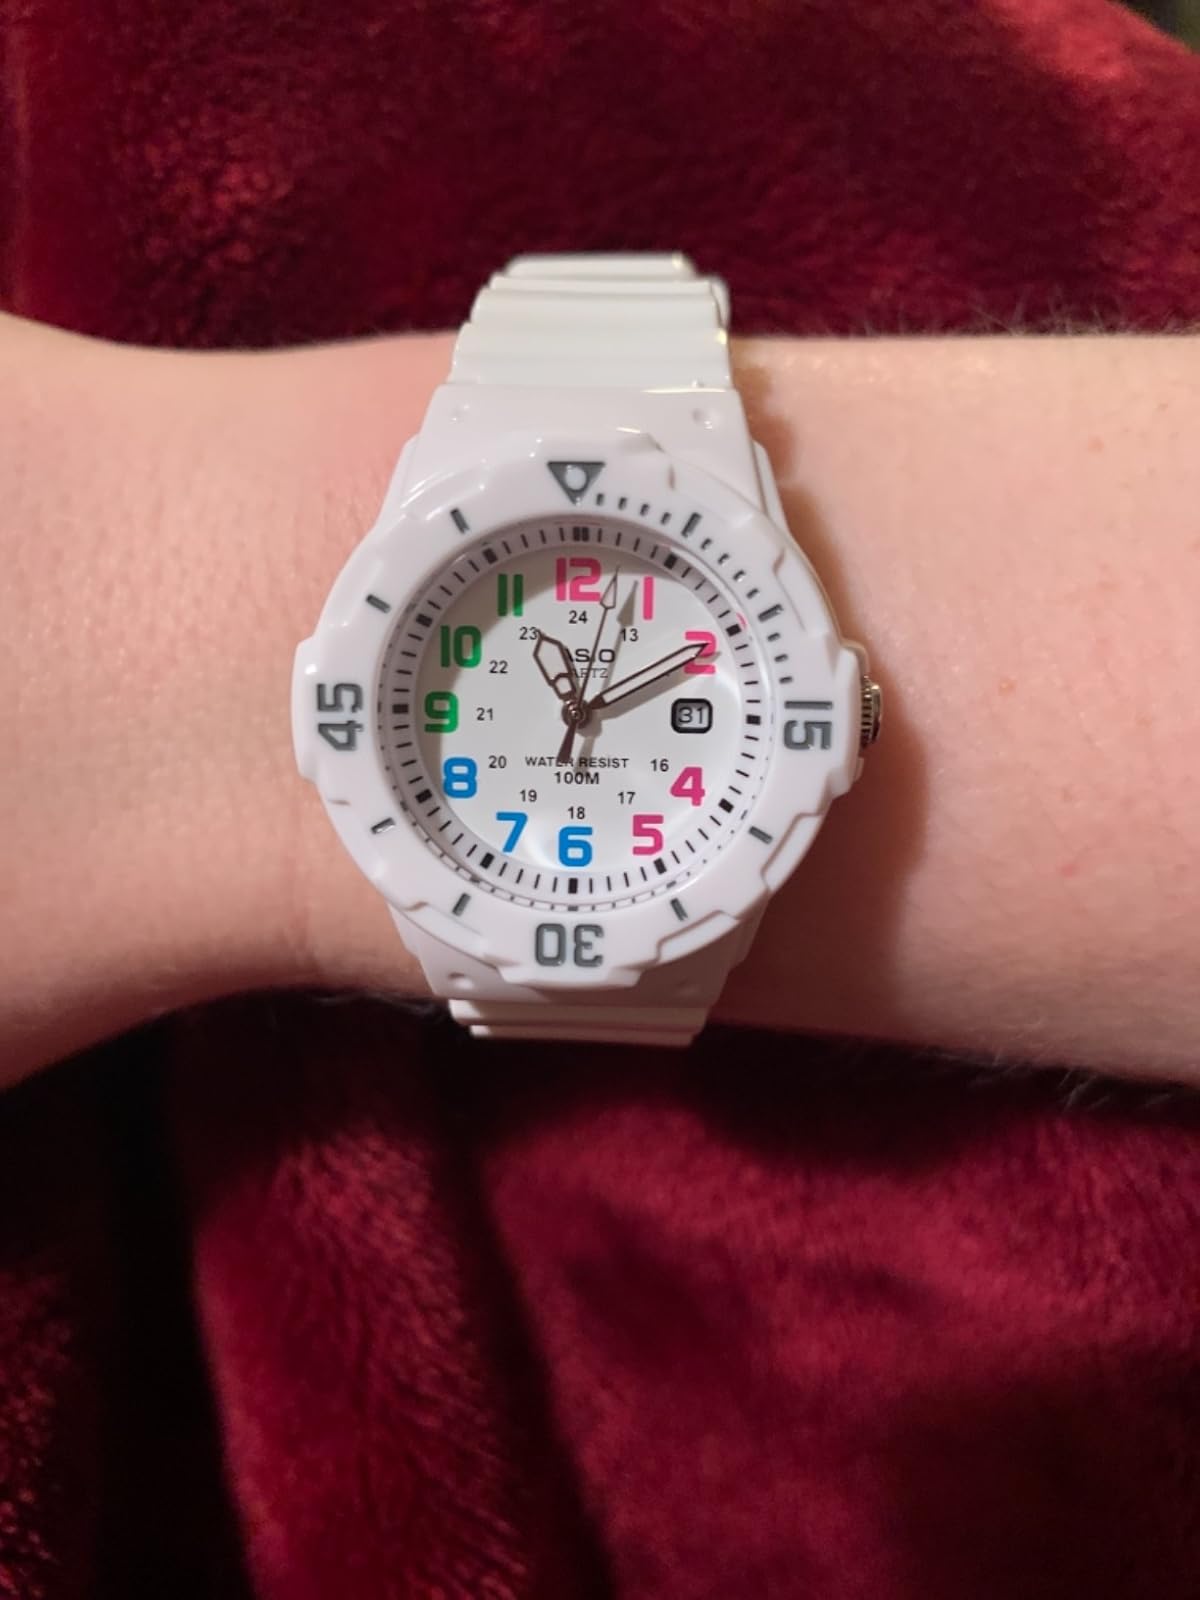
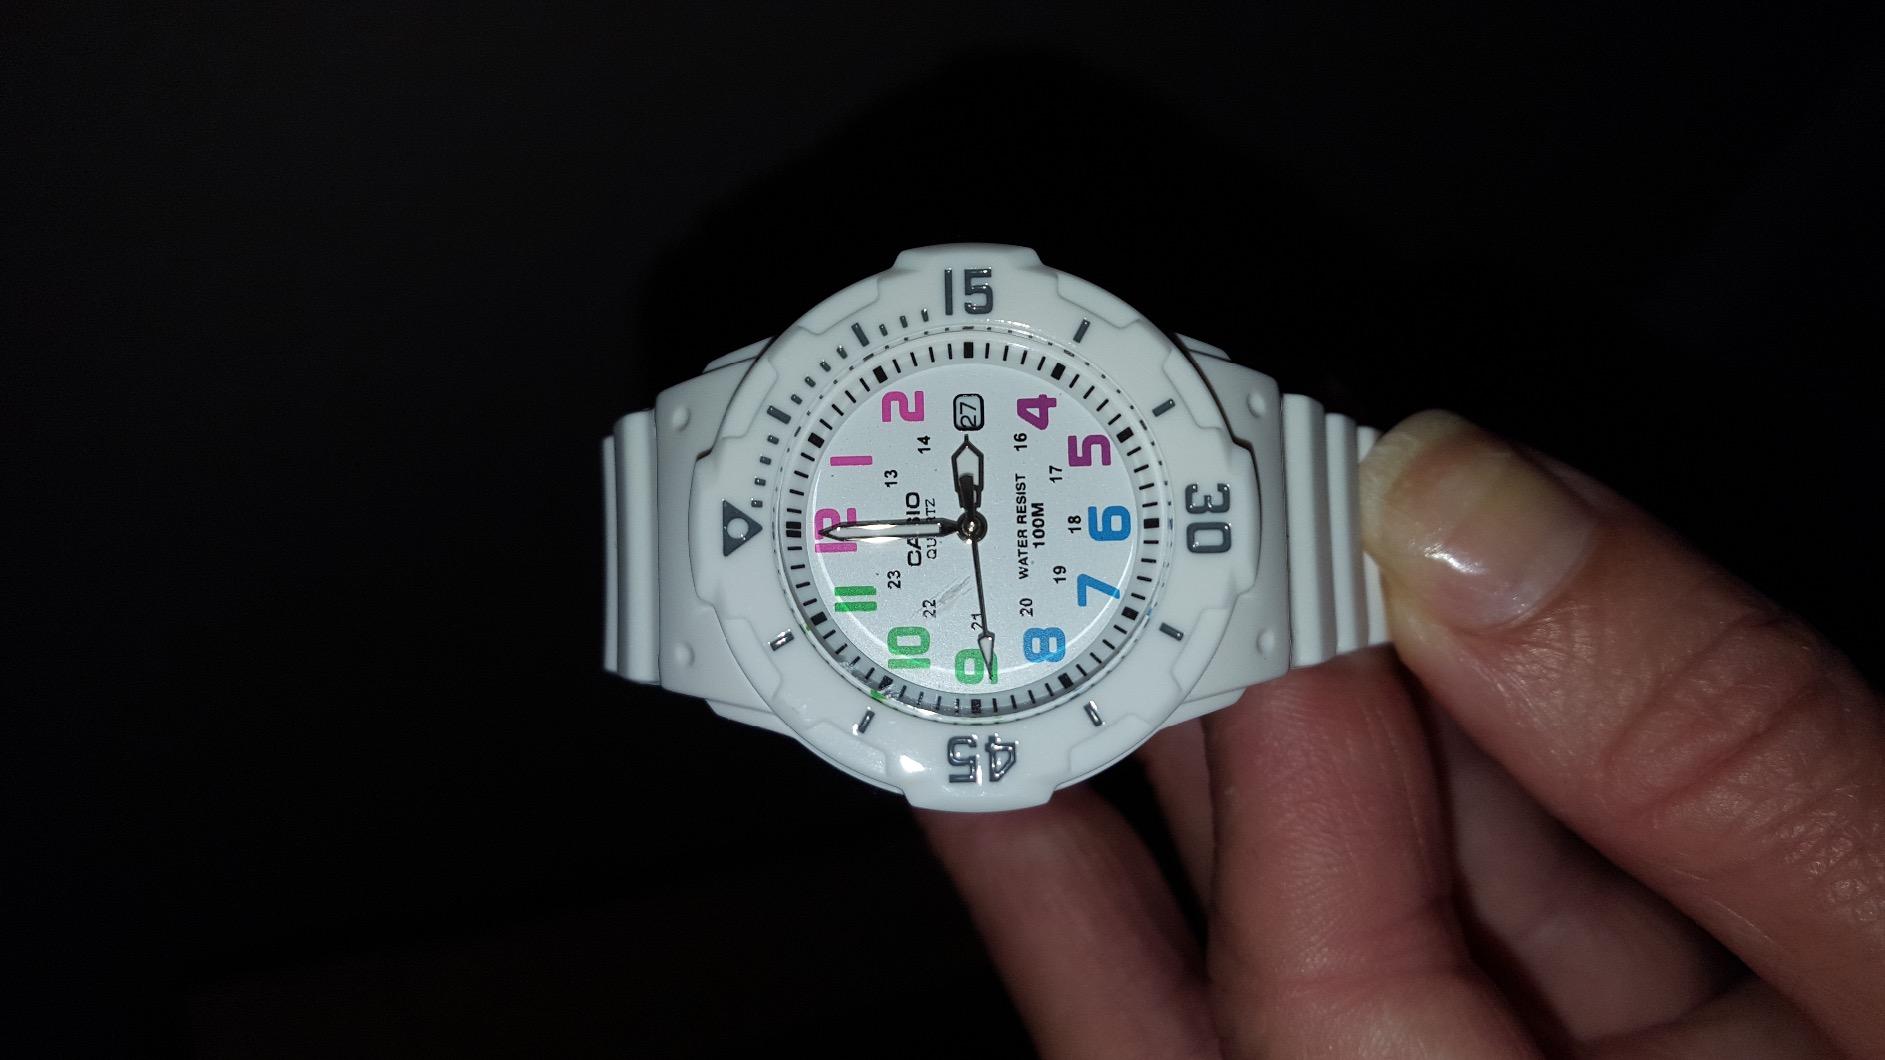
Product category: accessories_watch
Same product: yes